Anglican Church of Canada

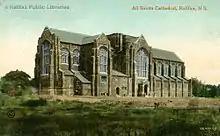
Cathedral Church of All Saints, Halifax

During this time, the Anglican Church assumed "de facto" administrative responsibility in the far-flung wilderness of Canada and British North America. The church contracted with colonial officials and later the federal Crown to administer residential schools for the indigenous peoples of the First Nations. Such schools removed children from their home communities in an attempt to forcibly assimilate them into the dominant European culture and language and adapt them as a menial labour workforce. Emotional, physical, and sexual abuse of the children was rife in these schools, as well as sickness and malnutrition.